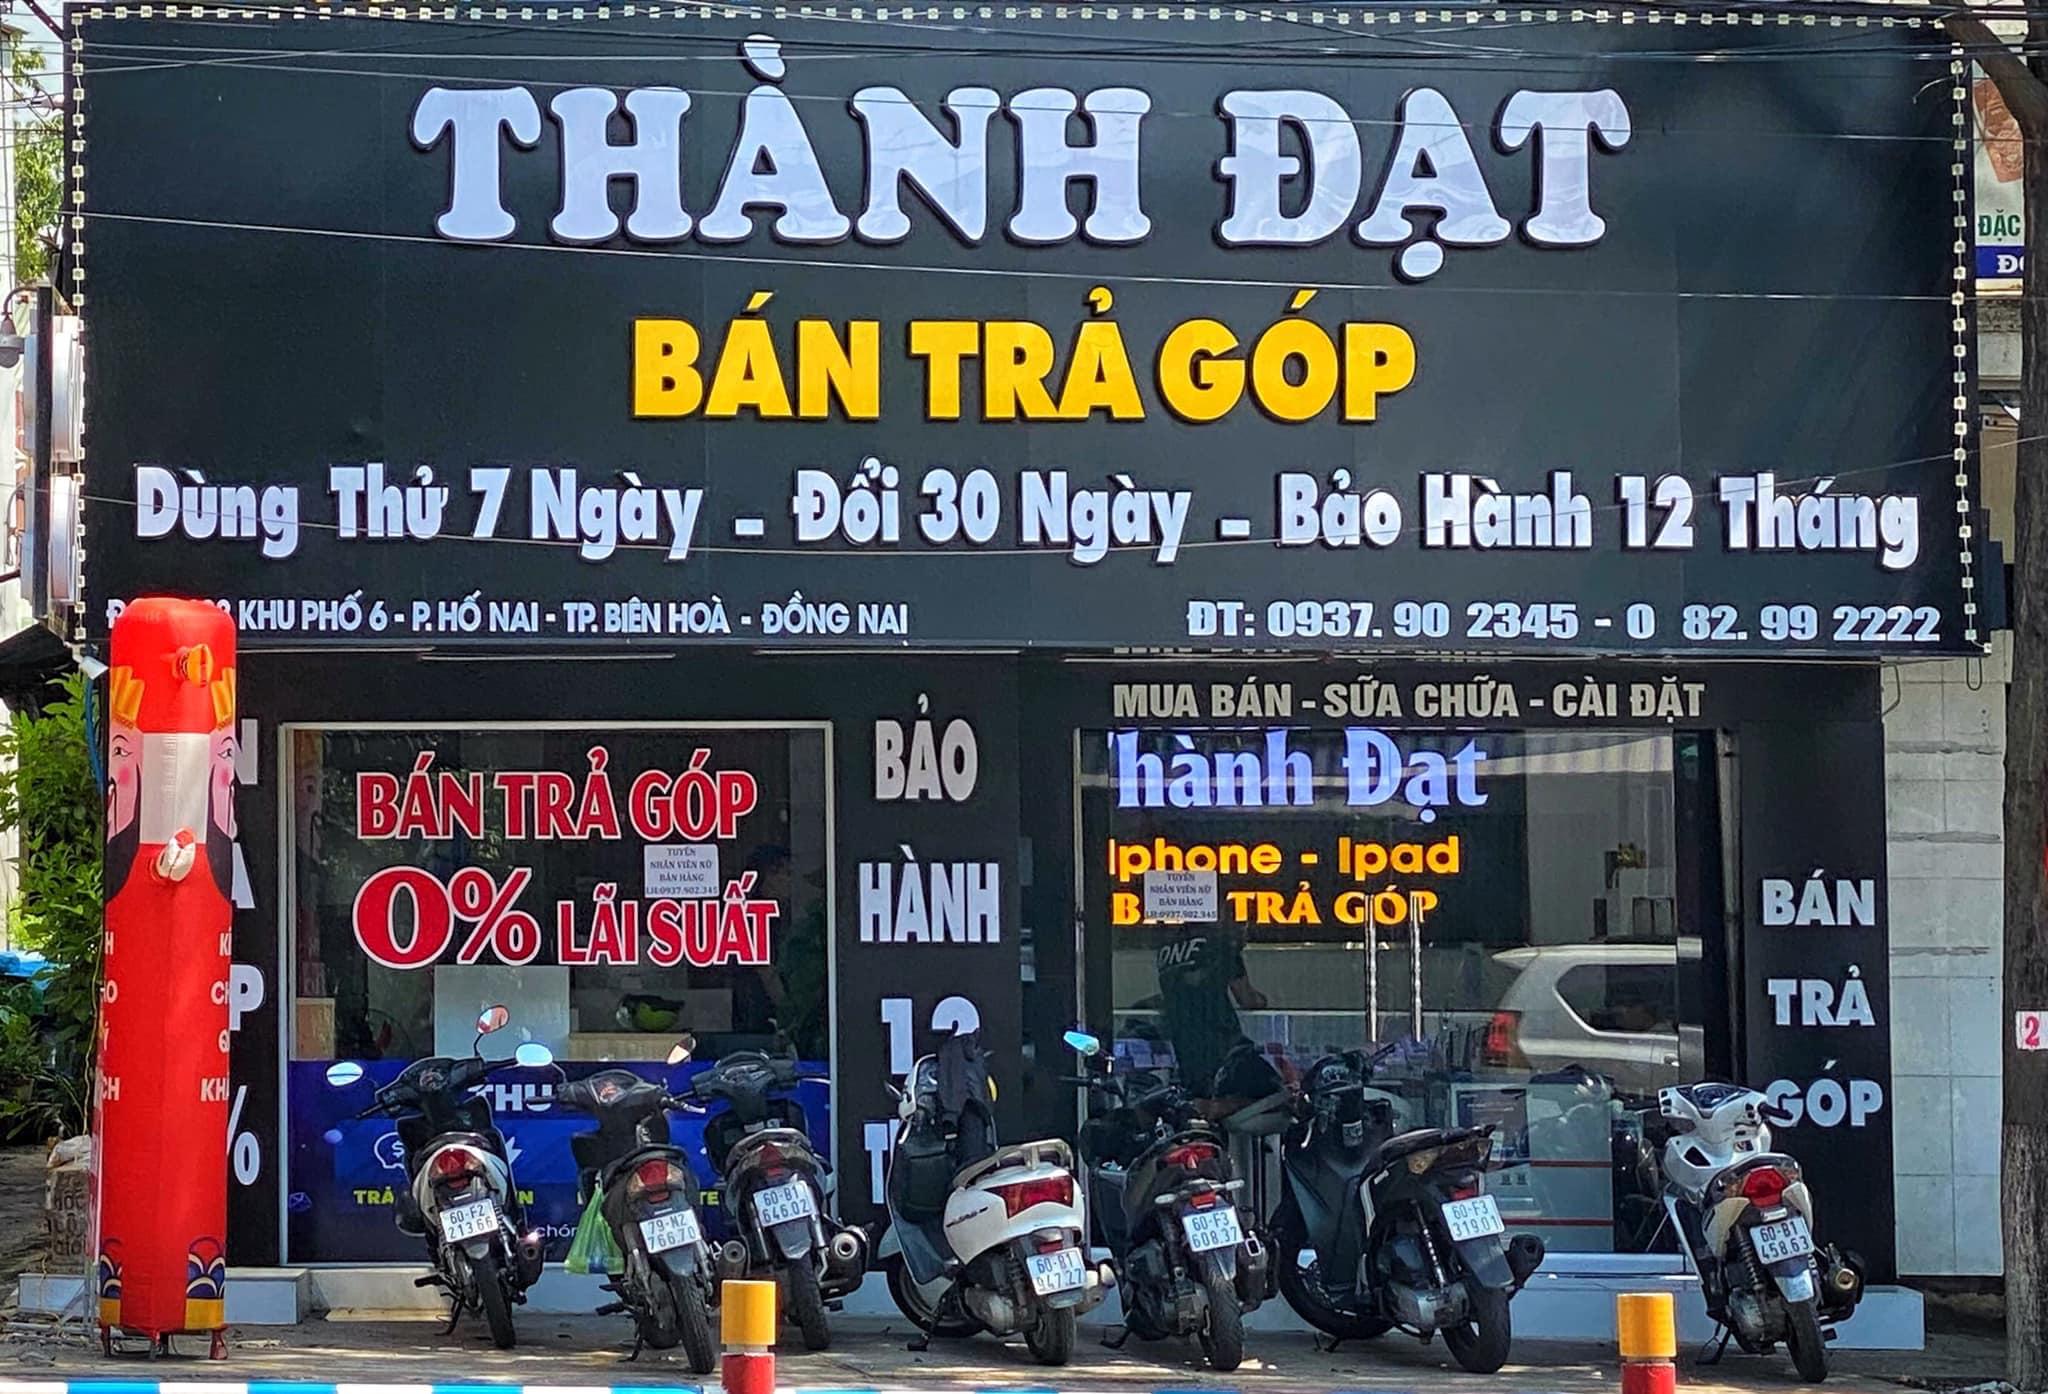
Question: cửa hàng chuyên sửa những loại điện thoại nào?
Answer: cửa hàng chuyên sửa các dòng điện thoại iphone và ipad